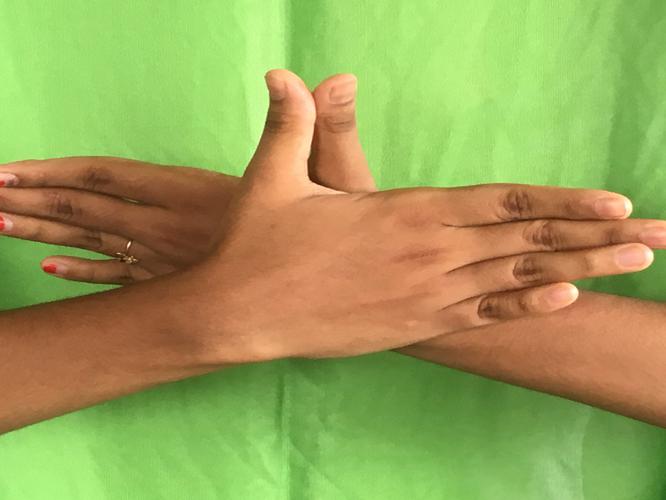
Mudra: Garuda
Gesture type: double_hand